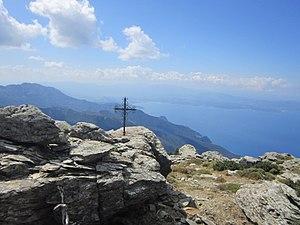
Croix au ""Faux Sommet"" de Cima à e Follicce"
La Cima di e Follicie est un sommet de Corse. C'est le plus haut sommet du cap Corse devant le Monte Stello. Il culmine à 1 324 m d'altitude.